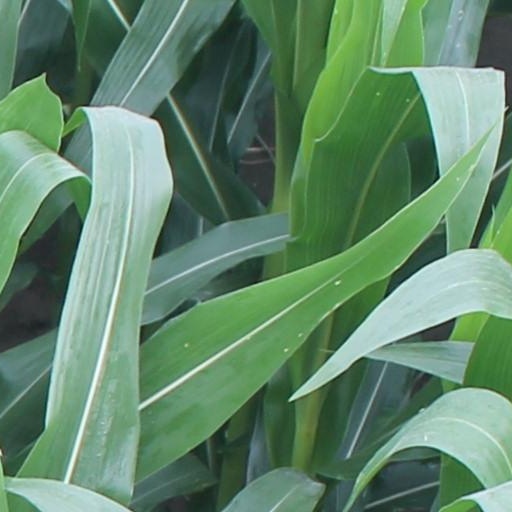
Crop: maize; corn